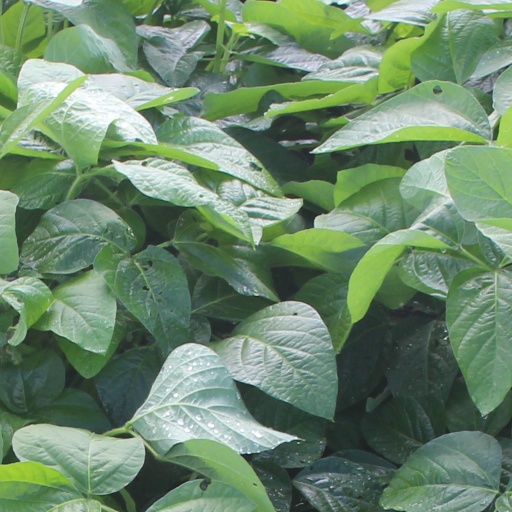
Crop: soybean